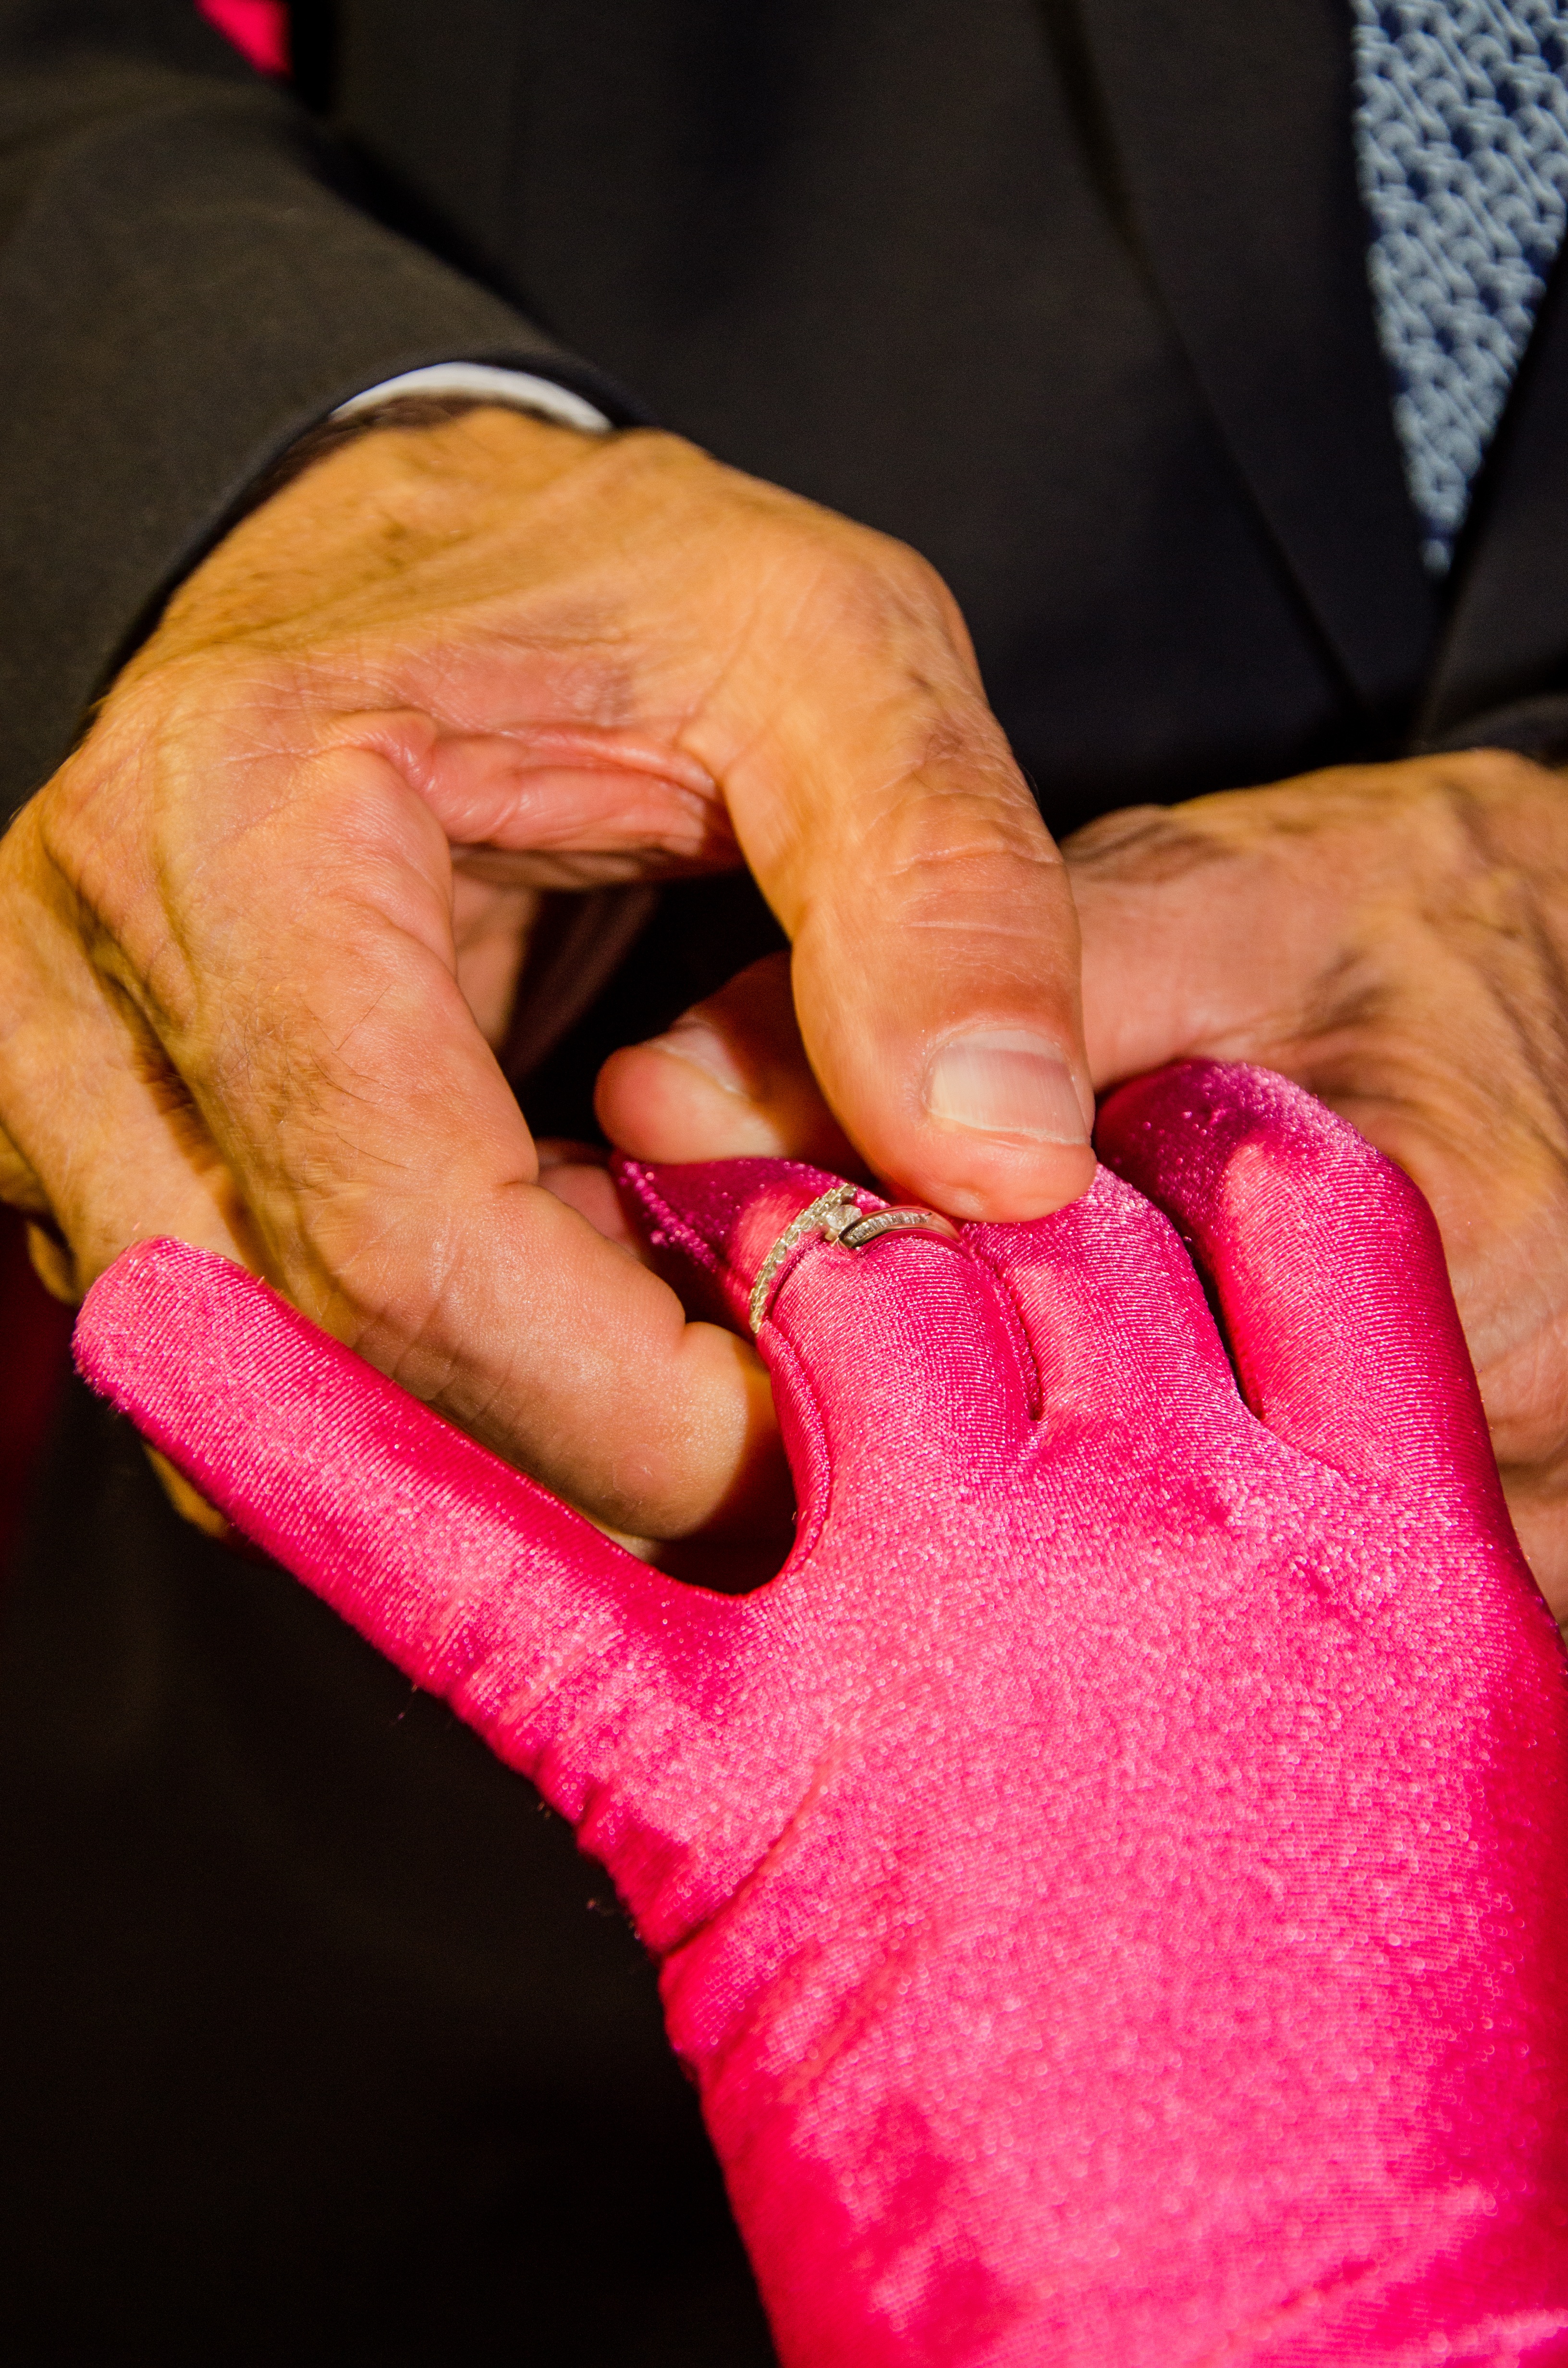
hand, time, leg, finger, red, color, memory, pink, arm, nail, mouth, close up, human body, party, skin, organ, sense, debutante